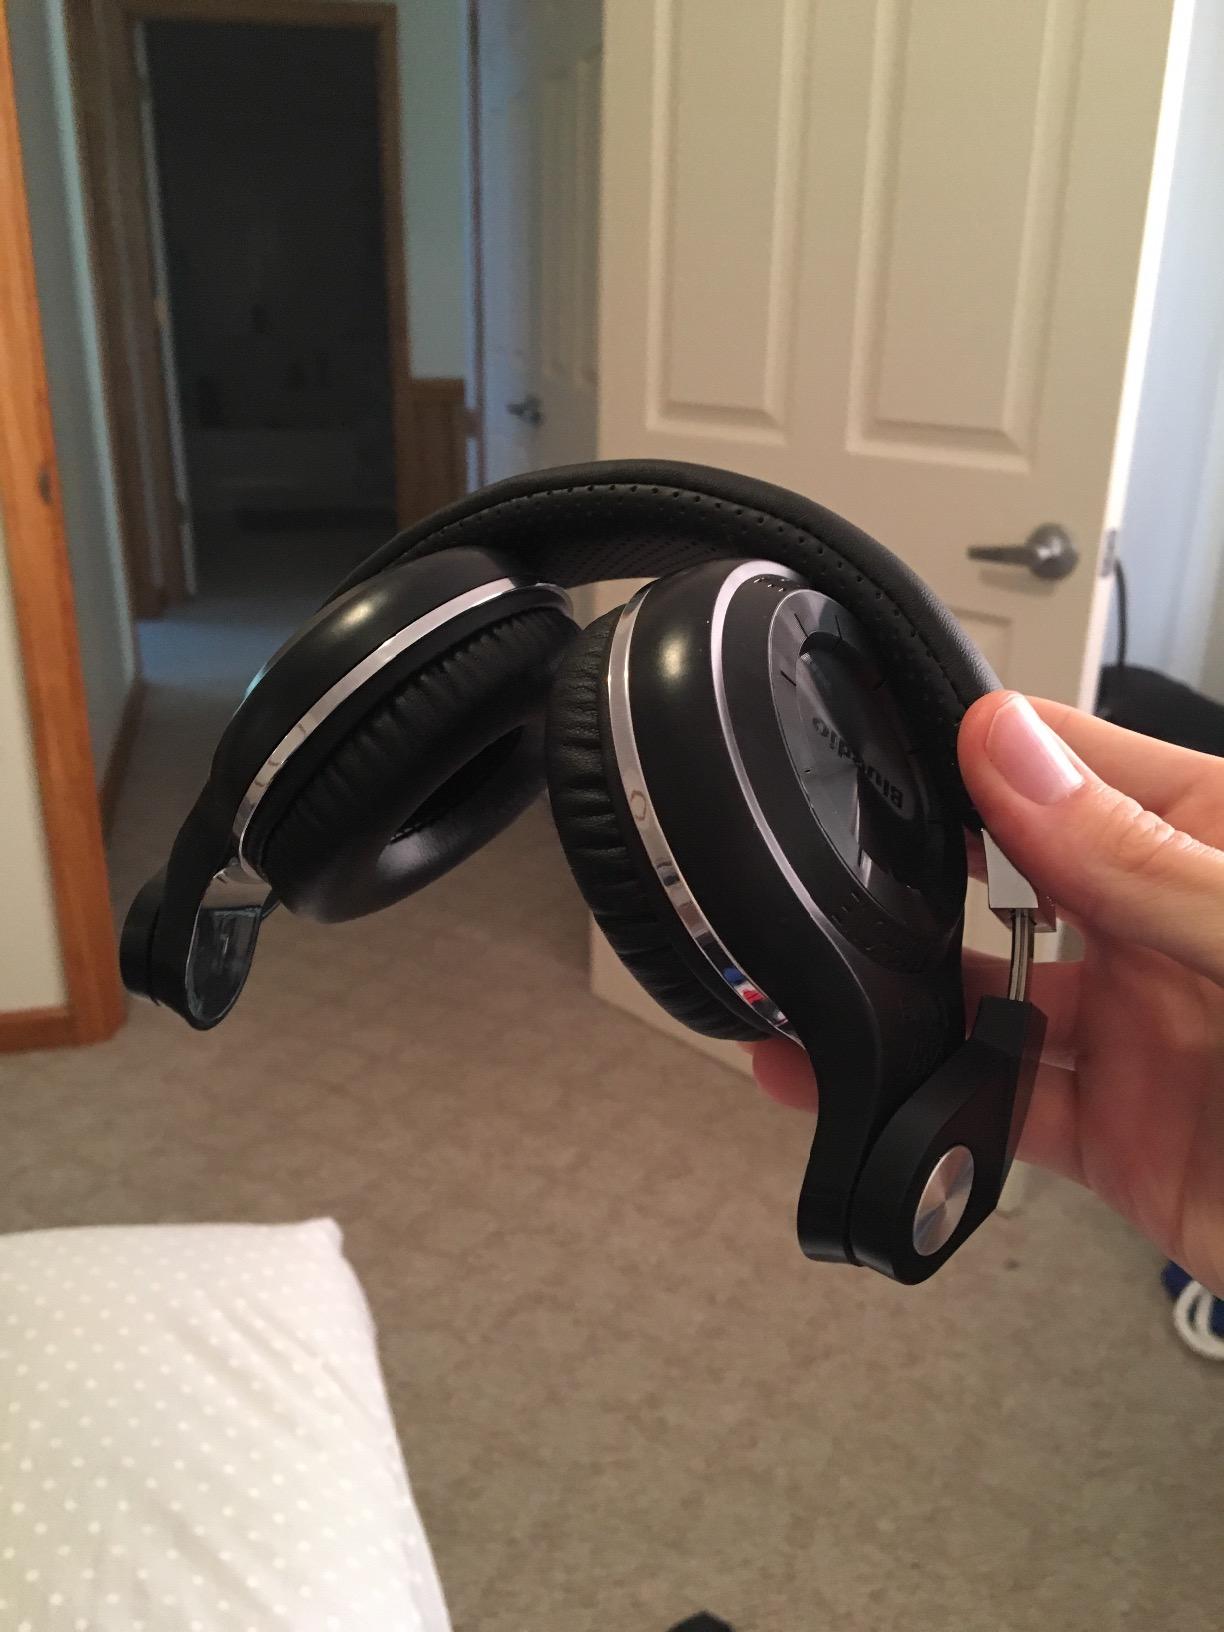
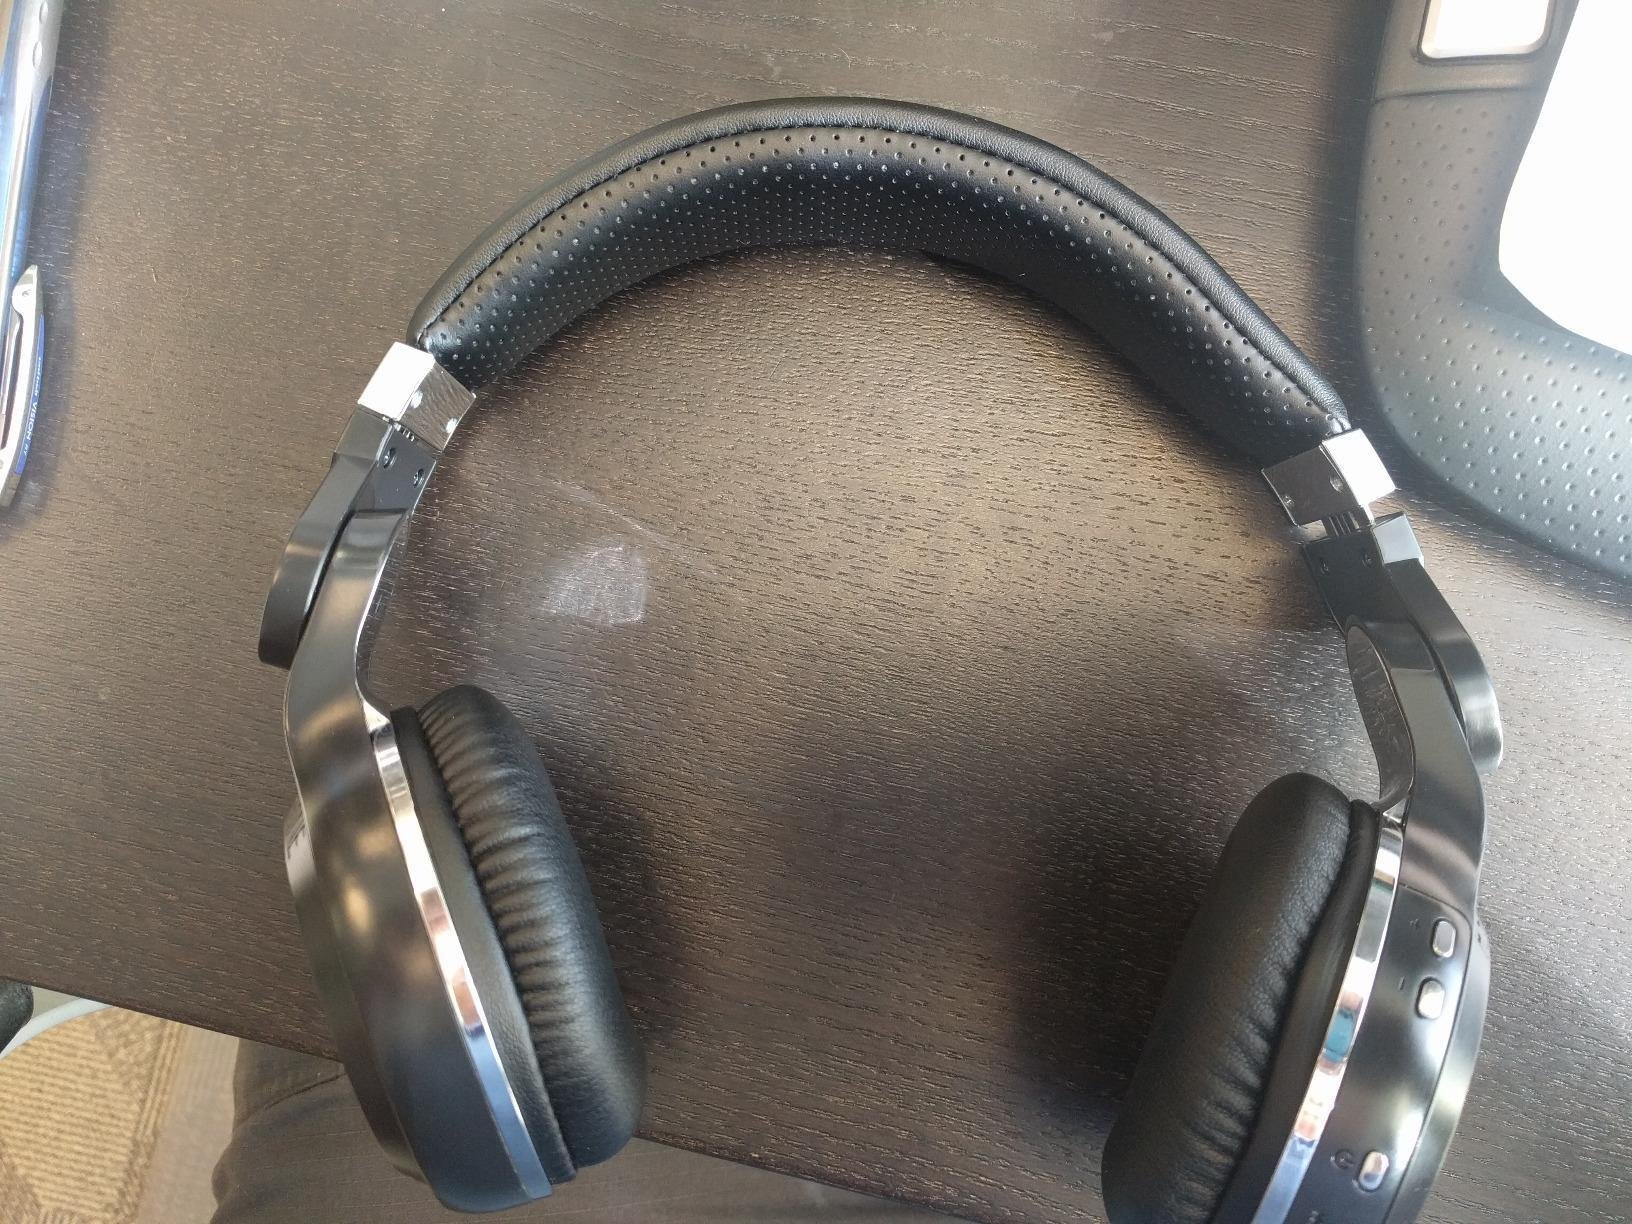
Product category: headphones
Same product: yes